Black Elk Peak

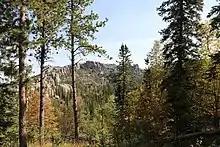
View of Black Elk Peak from hiking trail

The summit can be reached from Sylvan Lake, Camp Remington, Highway 244, Palmer Creek Rd., Mount Rushmore, or Horse Thief Lake. From the trailhead at Sylvan Lake in Custer State Park, to the summit and back is about . This is the shortest, least strenuous, and most popular route. No permit is required for use of the trail. However, A South Dakota State Parks pass is required to access the Sylvan Lake trailhead.